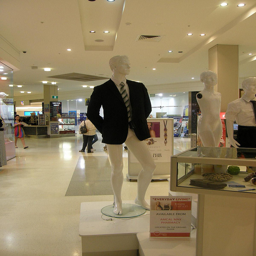
A mannequin in a suit in a department store.
A manikin in a suit on display has no pants
A mannequin that is wearing a suit and tie.
A close shot of a model wearing a suit jacket and tie.
A number of mannequins in a clothing store